Harold Clavite

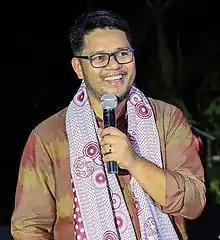

Harold Clavite (born January 18, 1977) was the Director-General of the Philippine Information Agency. He was appointed by President Rodrigo Duterte in July 2016 and remained in office until August 2019.